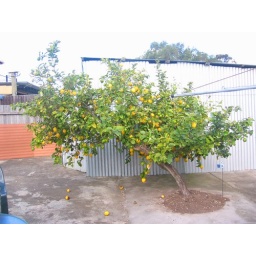
The lemon tree in Catt's back yard/garden. The smell wafted into the house and it was heavenly.